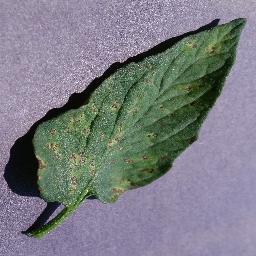
Label: Tomato___Septoria_leaf_spot